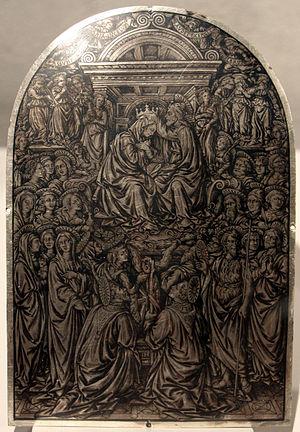
Maso Finiguerra, né en 1426 à Florence où il est mort en 1464, est un orfèvre et un graveur italien qui s'est distingué par son usage du niellage sur des calices, patènes, reliquaires, poignées d'épées, bijoux en argent.